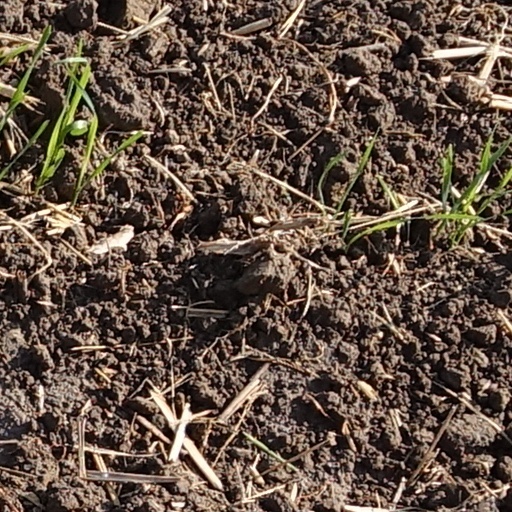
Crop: wheat